Hayley Wickenheiser

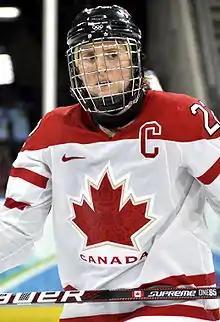
Wickenheiser captained Canada to a gold medal at the 2010 Winter Olympics.

At the age of 15 (1994), Wickenheiser was named to Canada's National Women's Team for the first time and remained a member until her retirement in 2017. Her first international tournament was the 1994 World Championship, held in Lake Placid, New York. She played three games, and picked up her first international point—an assist, and Canada won gold. Her second World Championship in 1997 also produced a gold medal and she earned a spot on the tournament All-Star team, the first of four such honours (1997, 1999, 2000, 2005). In 1999, Wickenheiser helped Canada to another gold medal and was named tournament MVP. Wickenheiser has seven World Championship gold medals (1994, 1997, 1999, 2000, 2004, 2007, 2012) and three silver medals (2005, 2008, 2009). She was named to Team Canada in 2001, but was unable to compete due to an injury, and was also on Canada's roster for the 2003 World Championship which was cancelled.